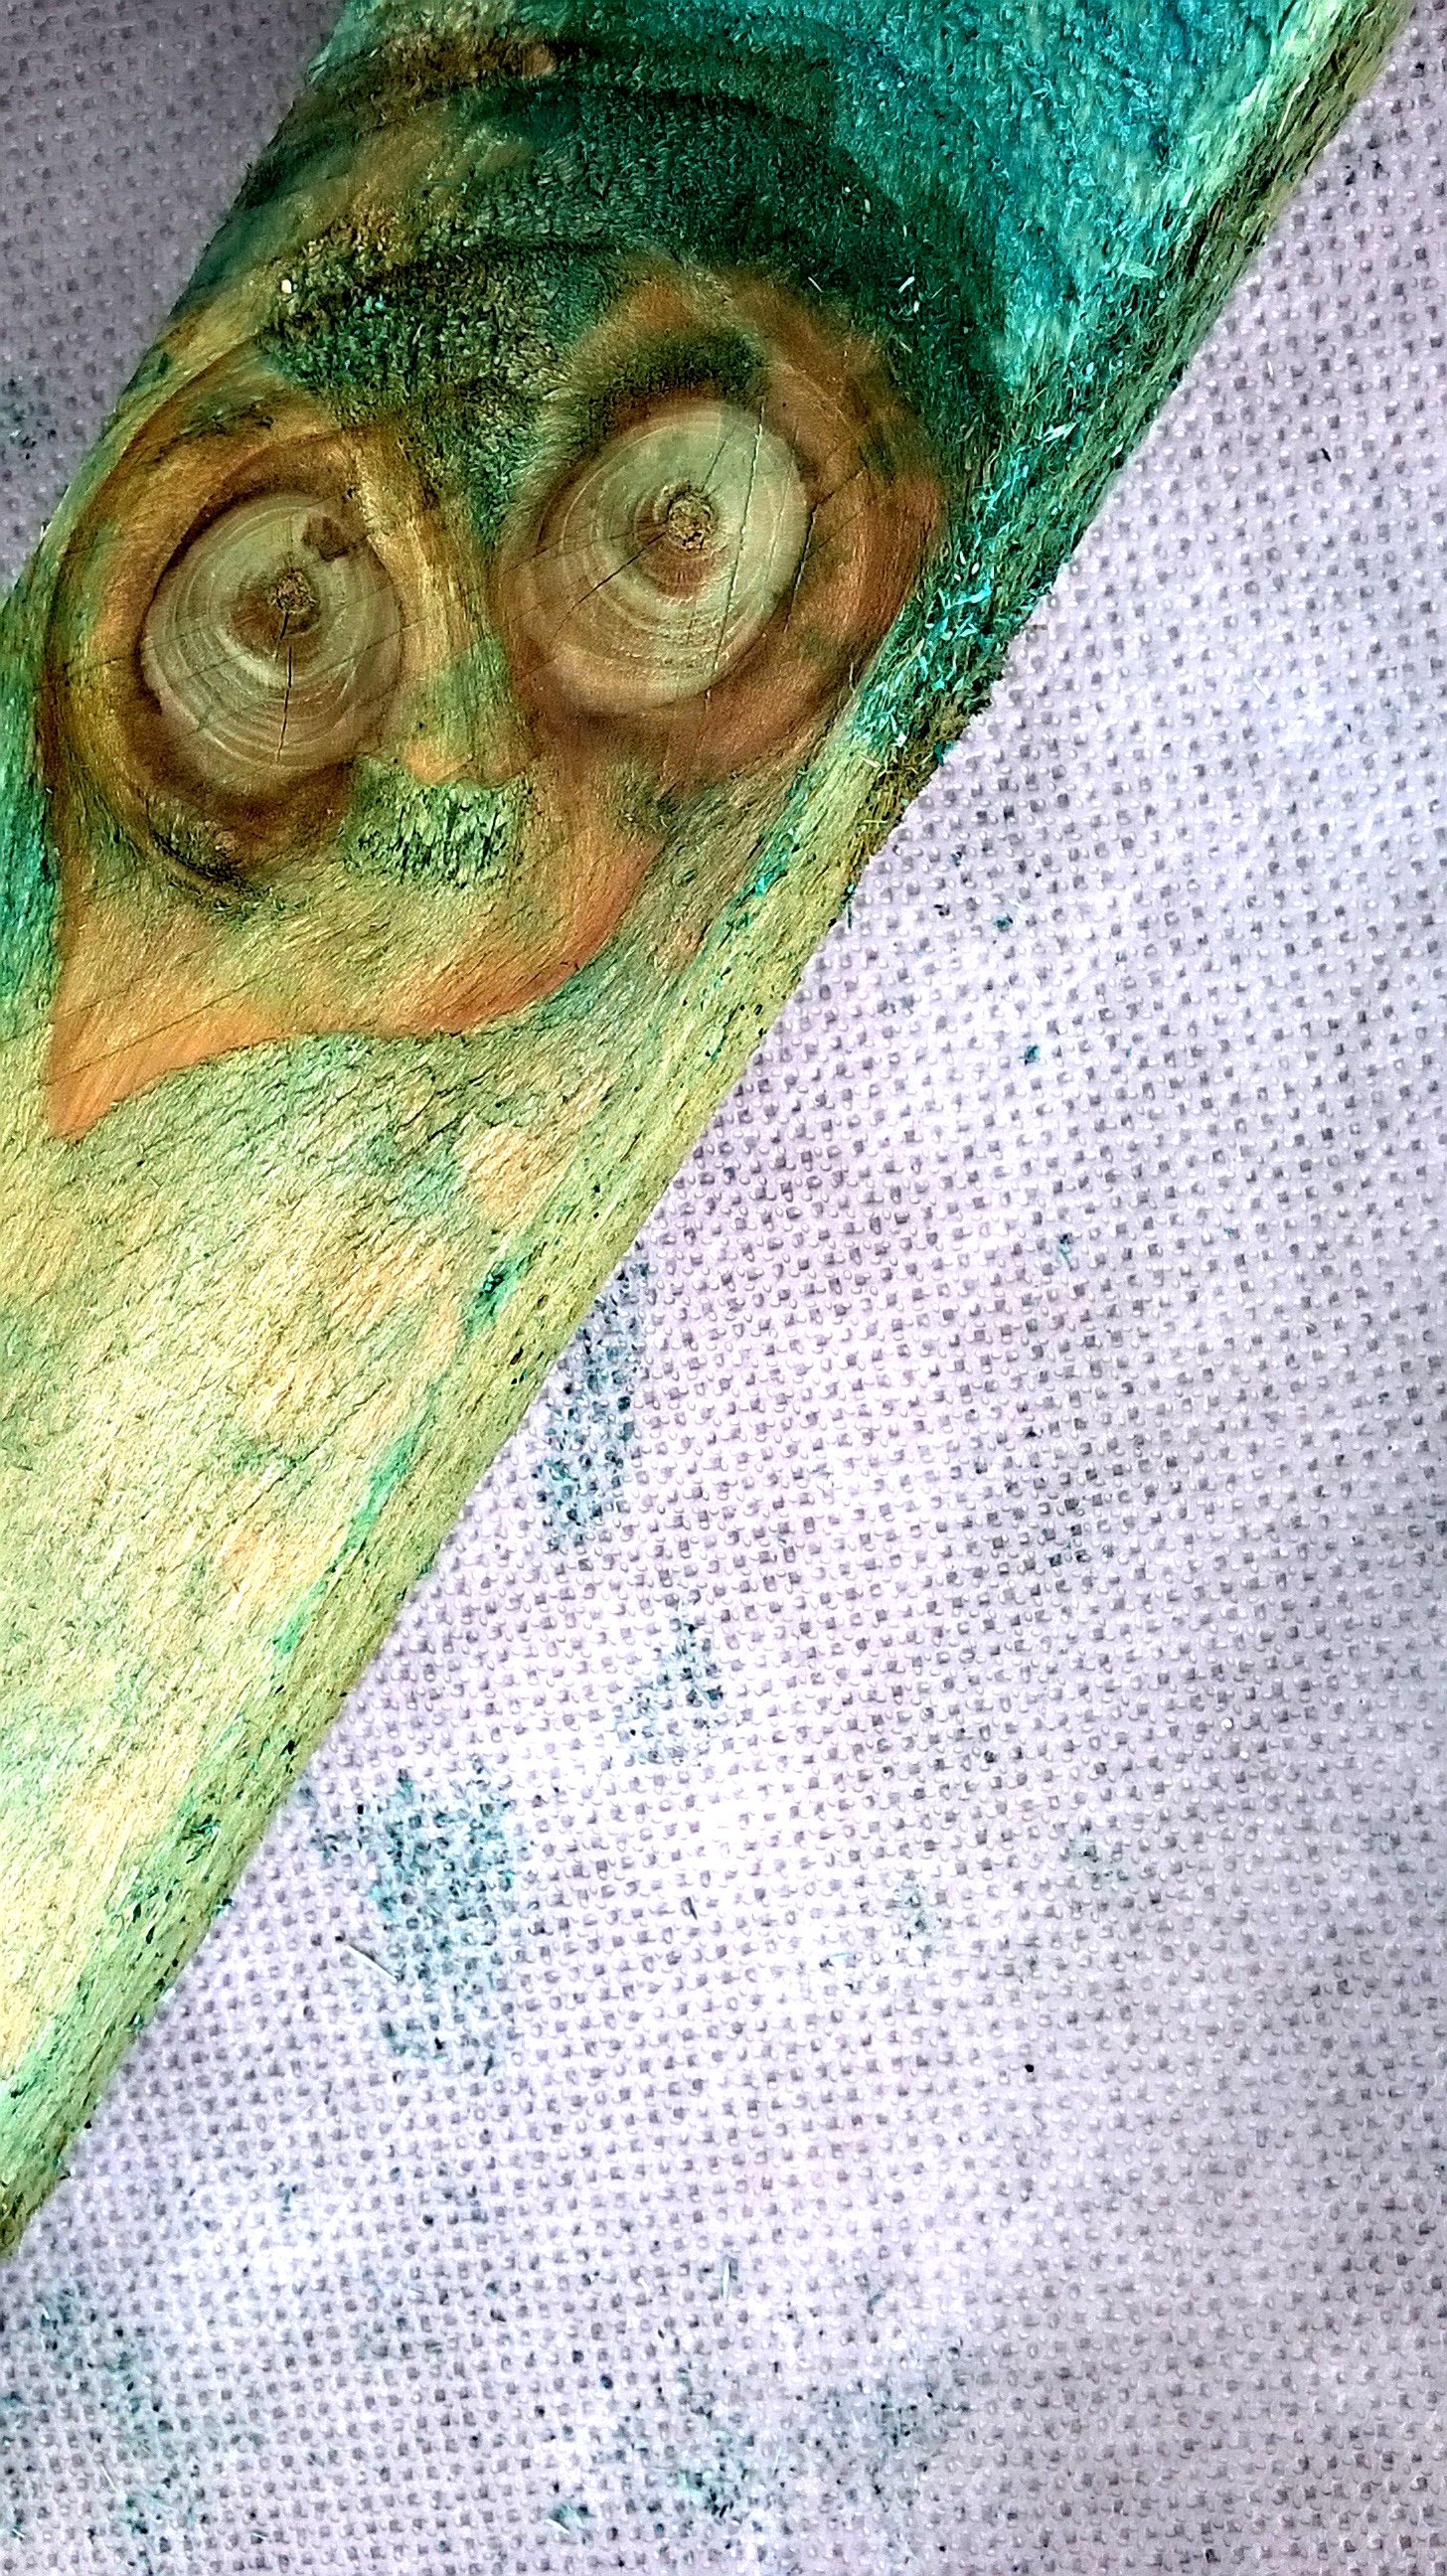
abstract, wood, green, surface, art, sketch, drawing, illustration, wood samples